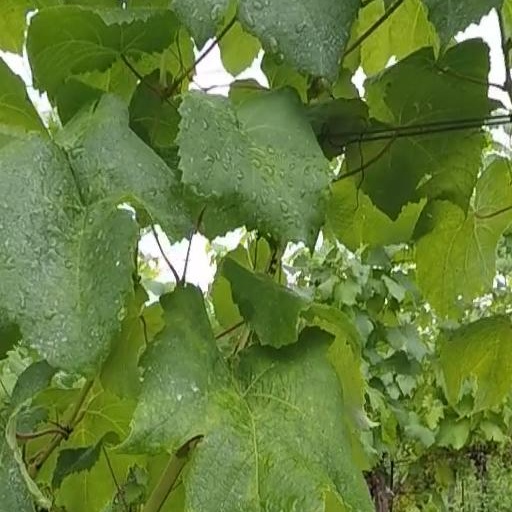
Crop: grape